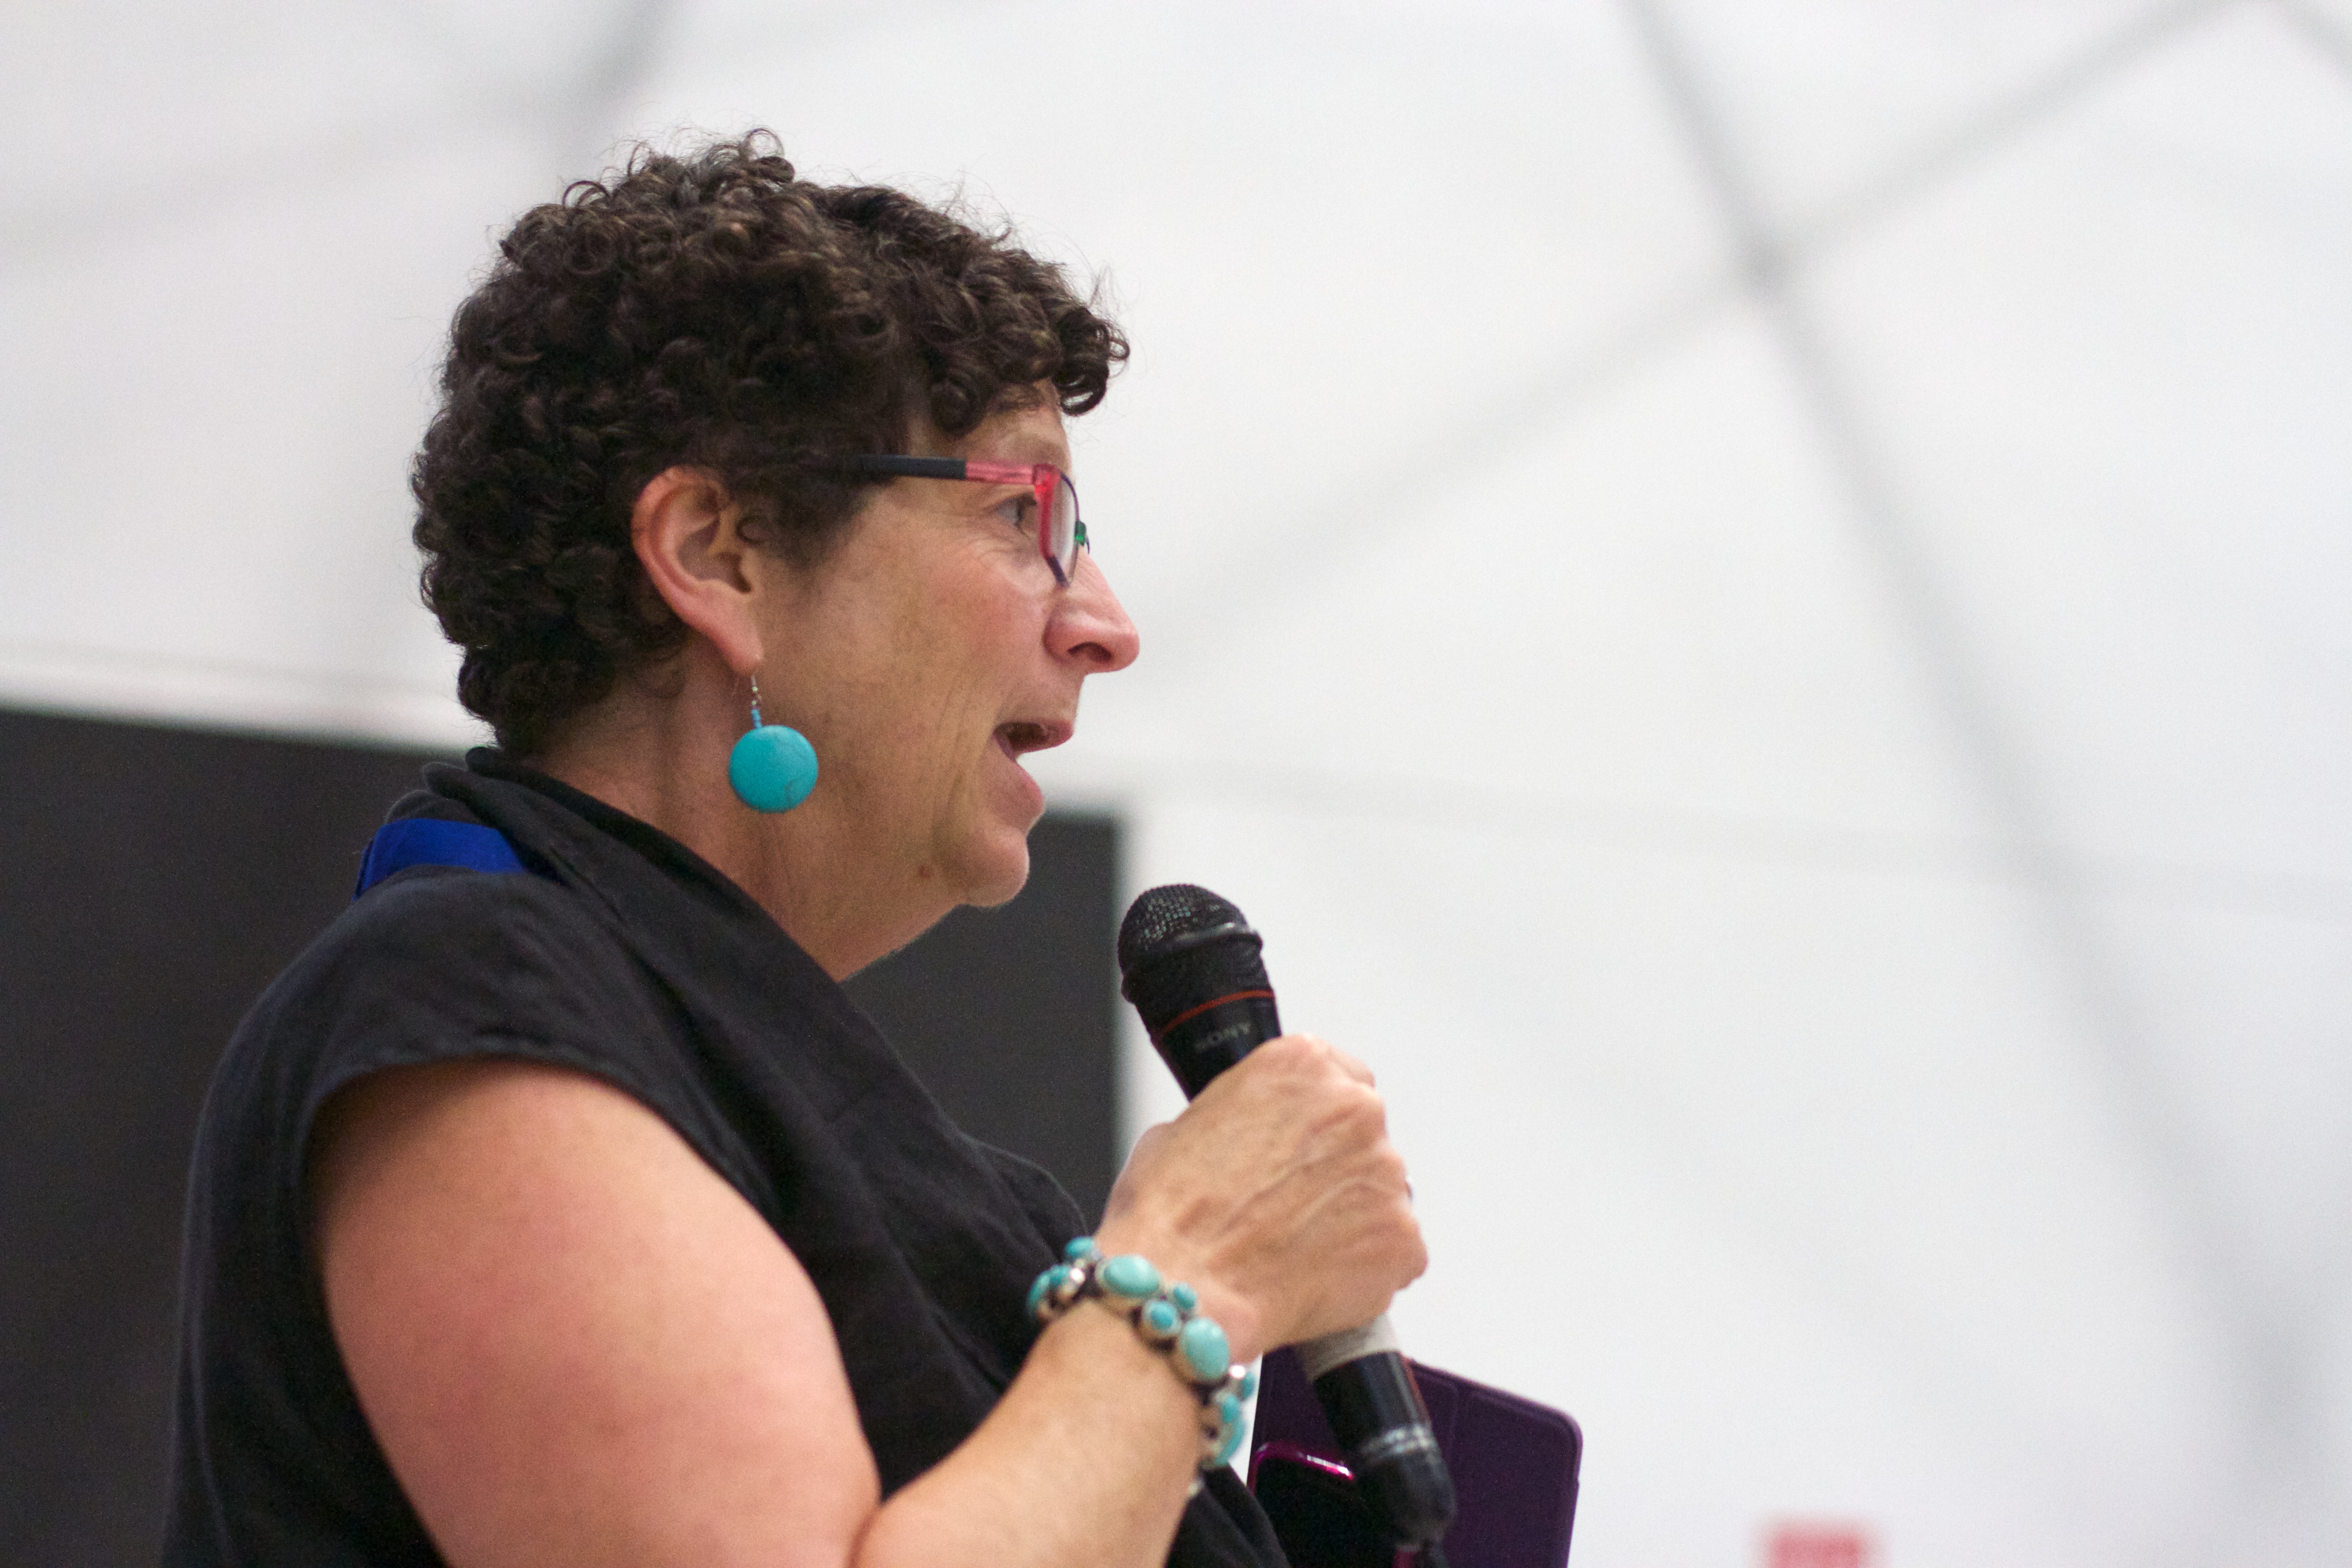
musician, performance, singing, udgagora